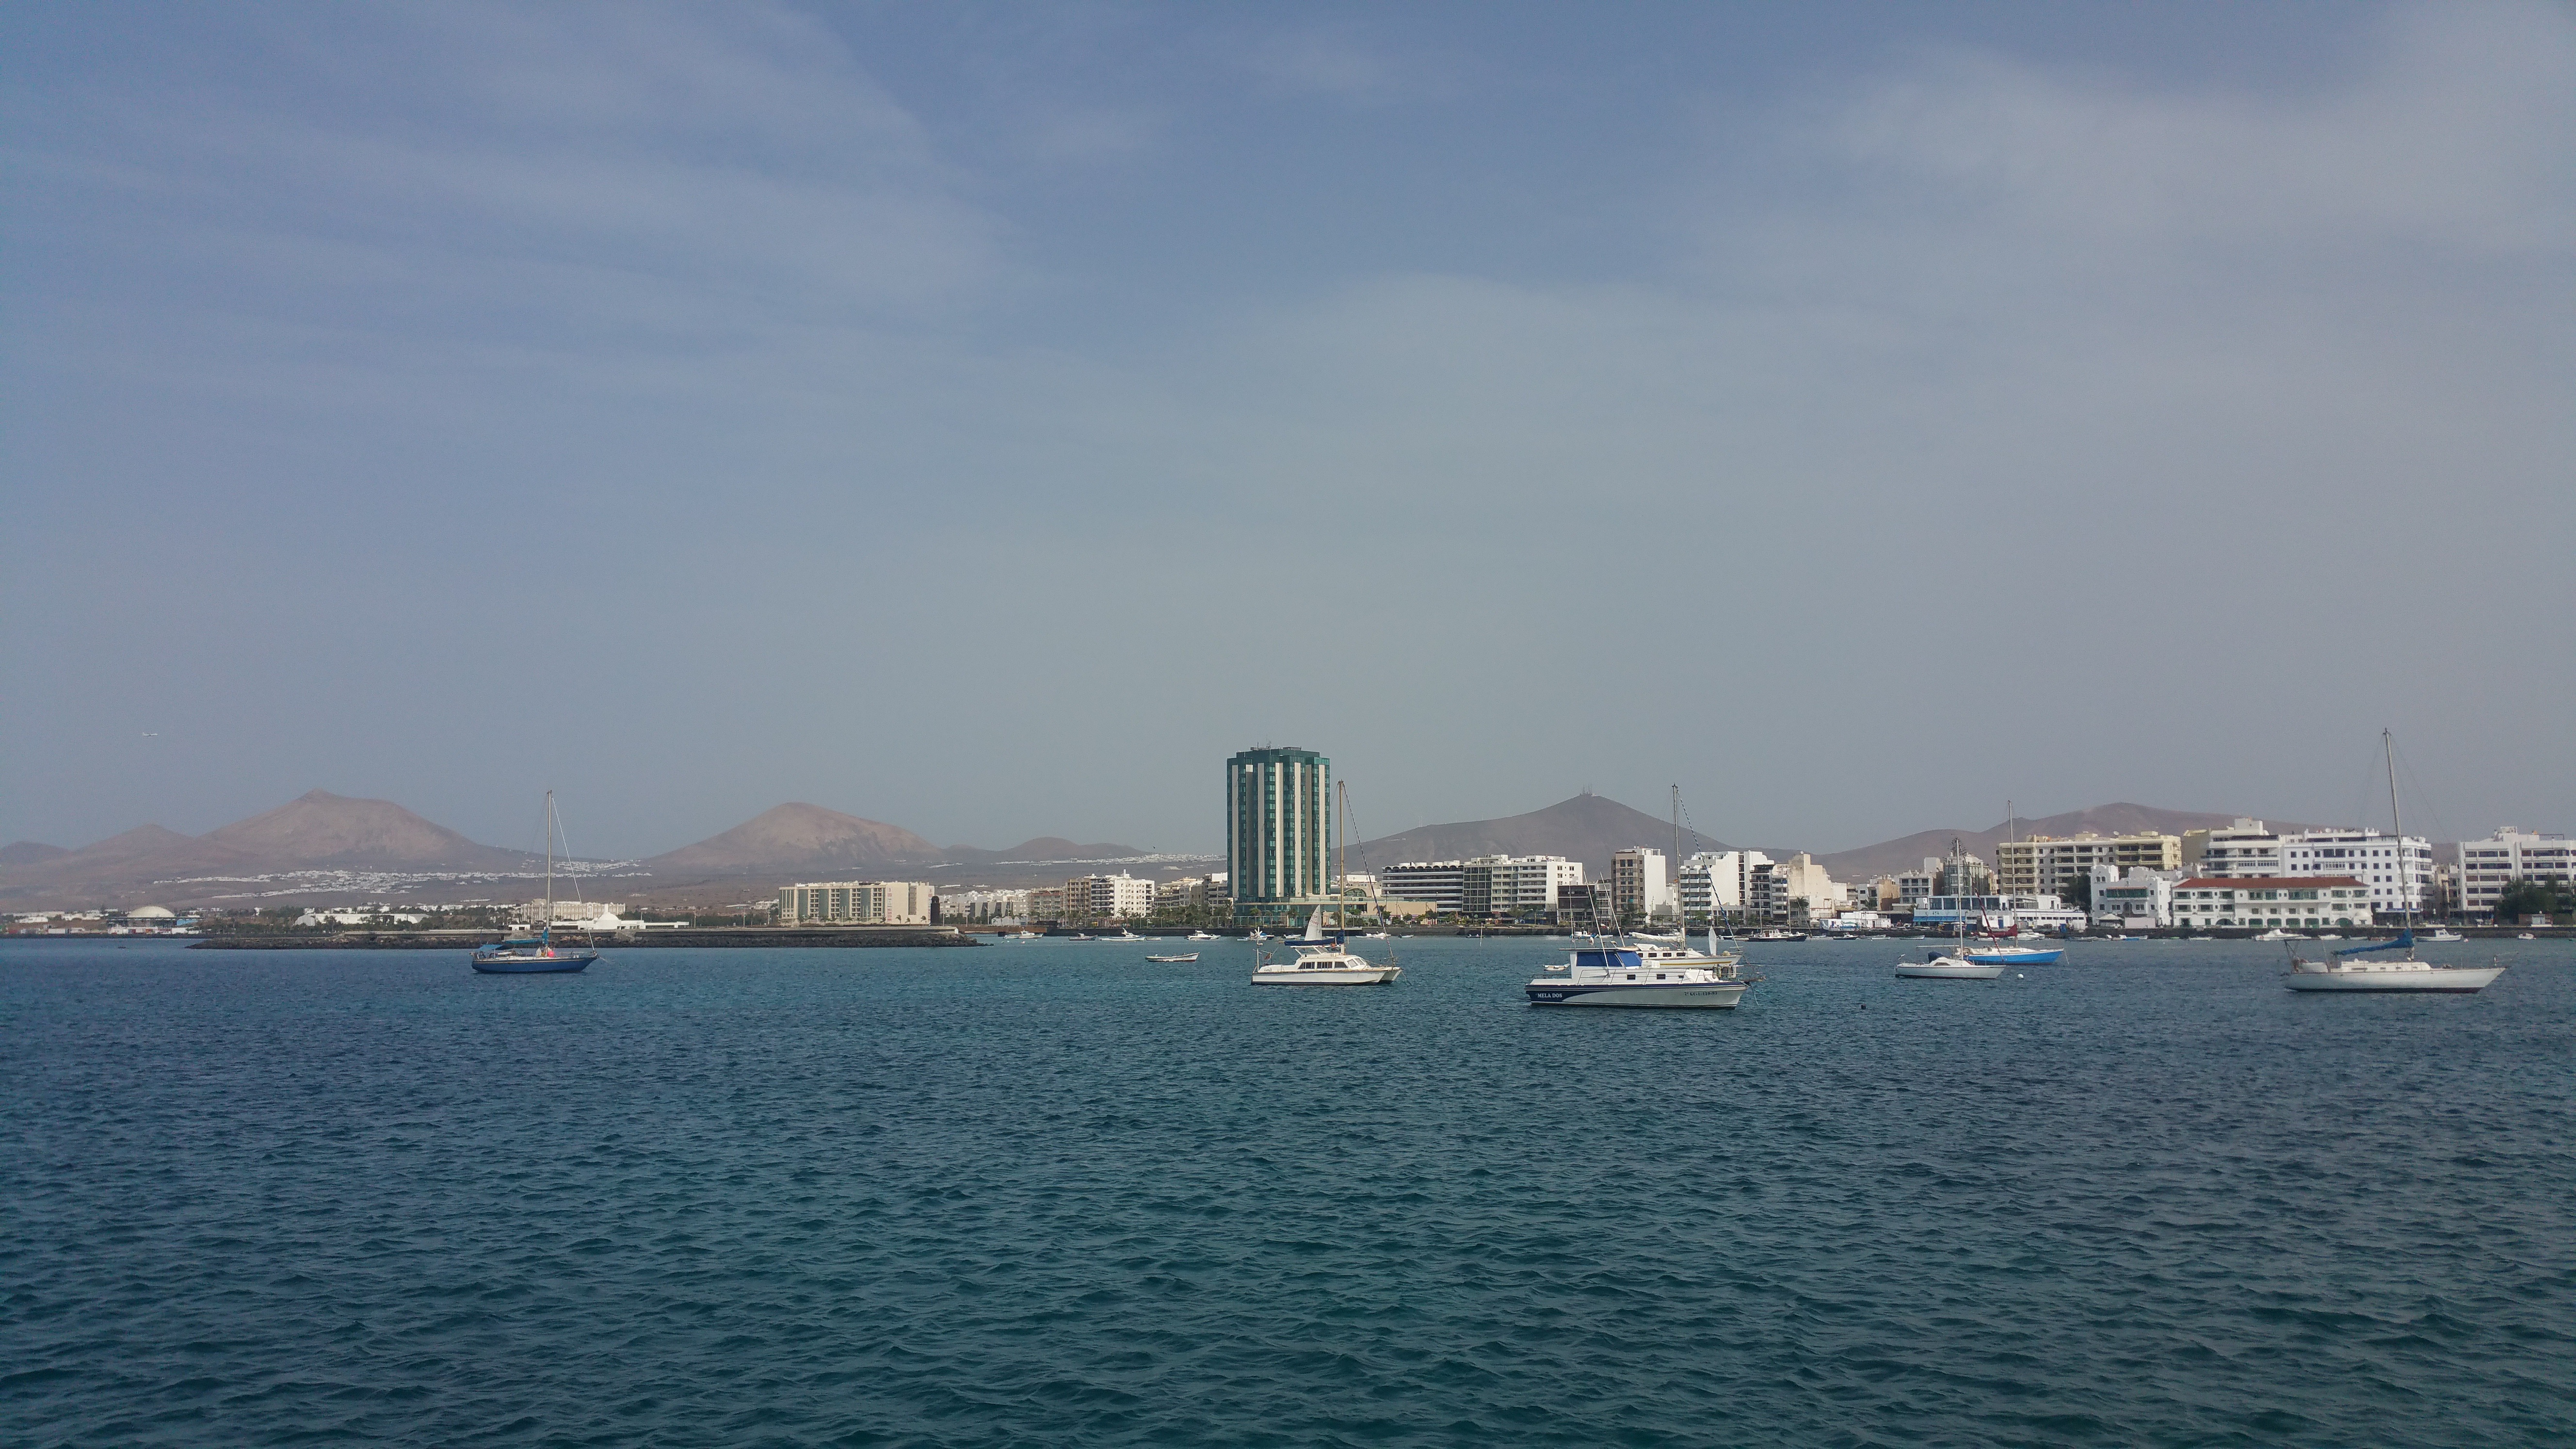
sea, coast, ocean, horizon, dock, vehicle, bay, harbor, marina, port, reef, ferry, channel, cape, canary islands, lanzarote, passenger ship